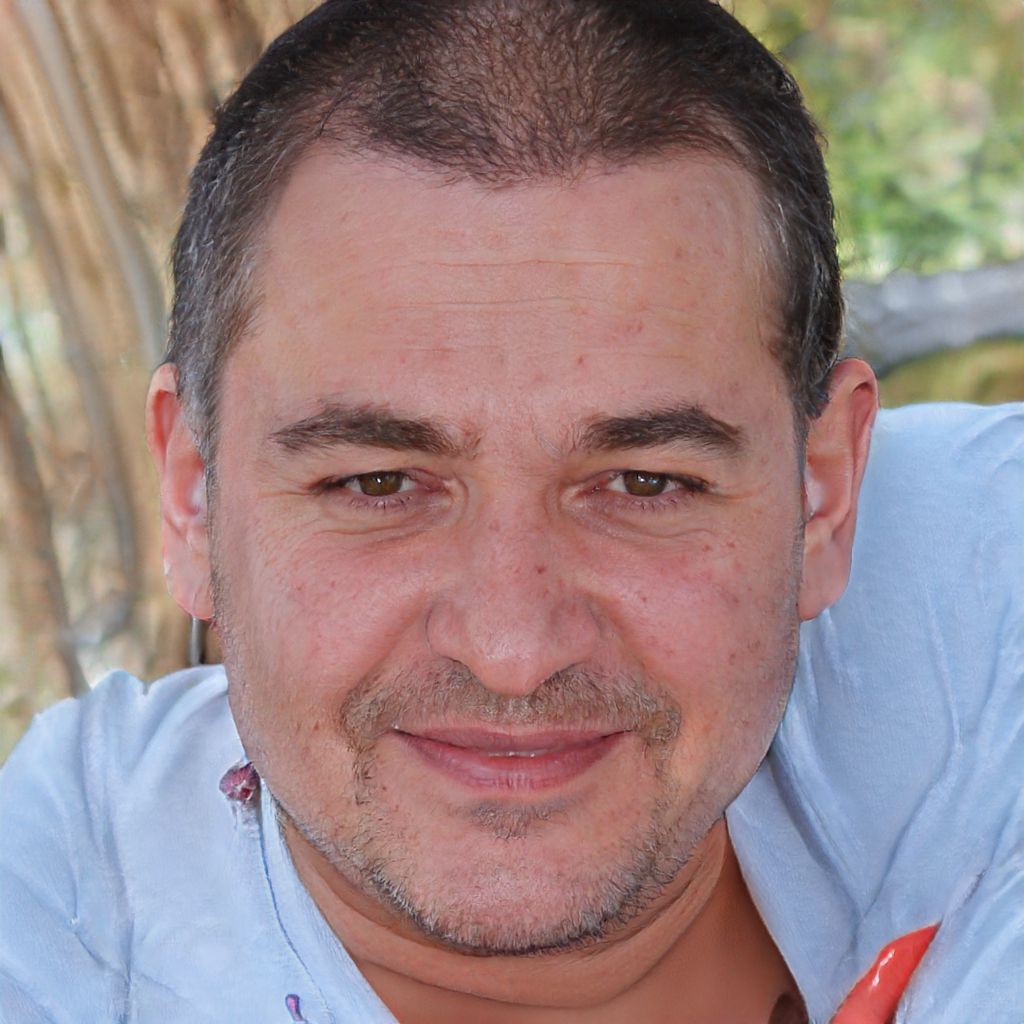
Gender: Male